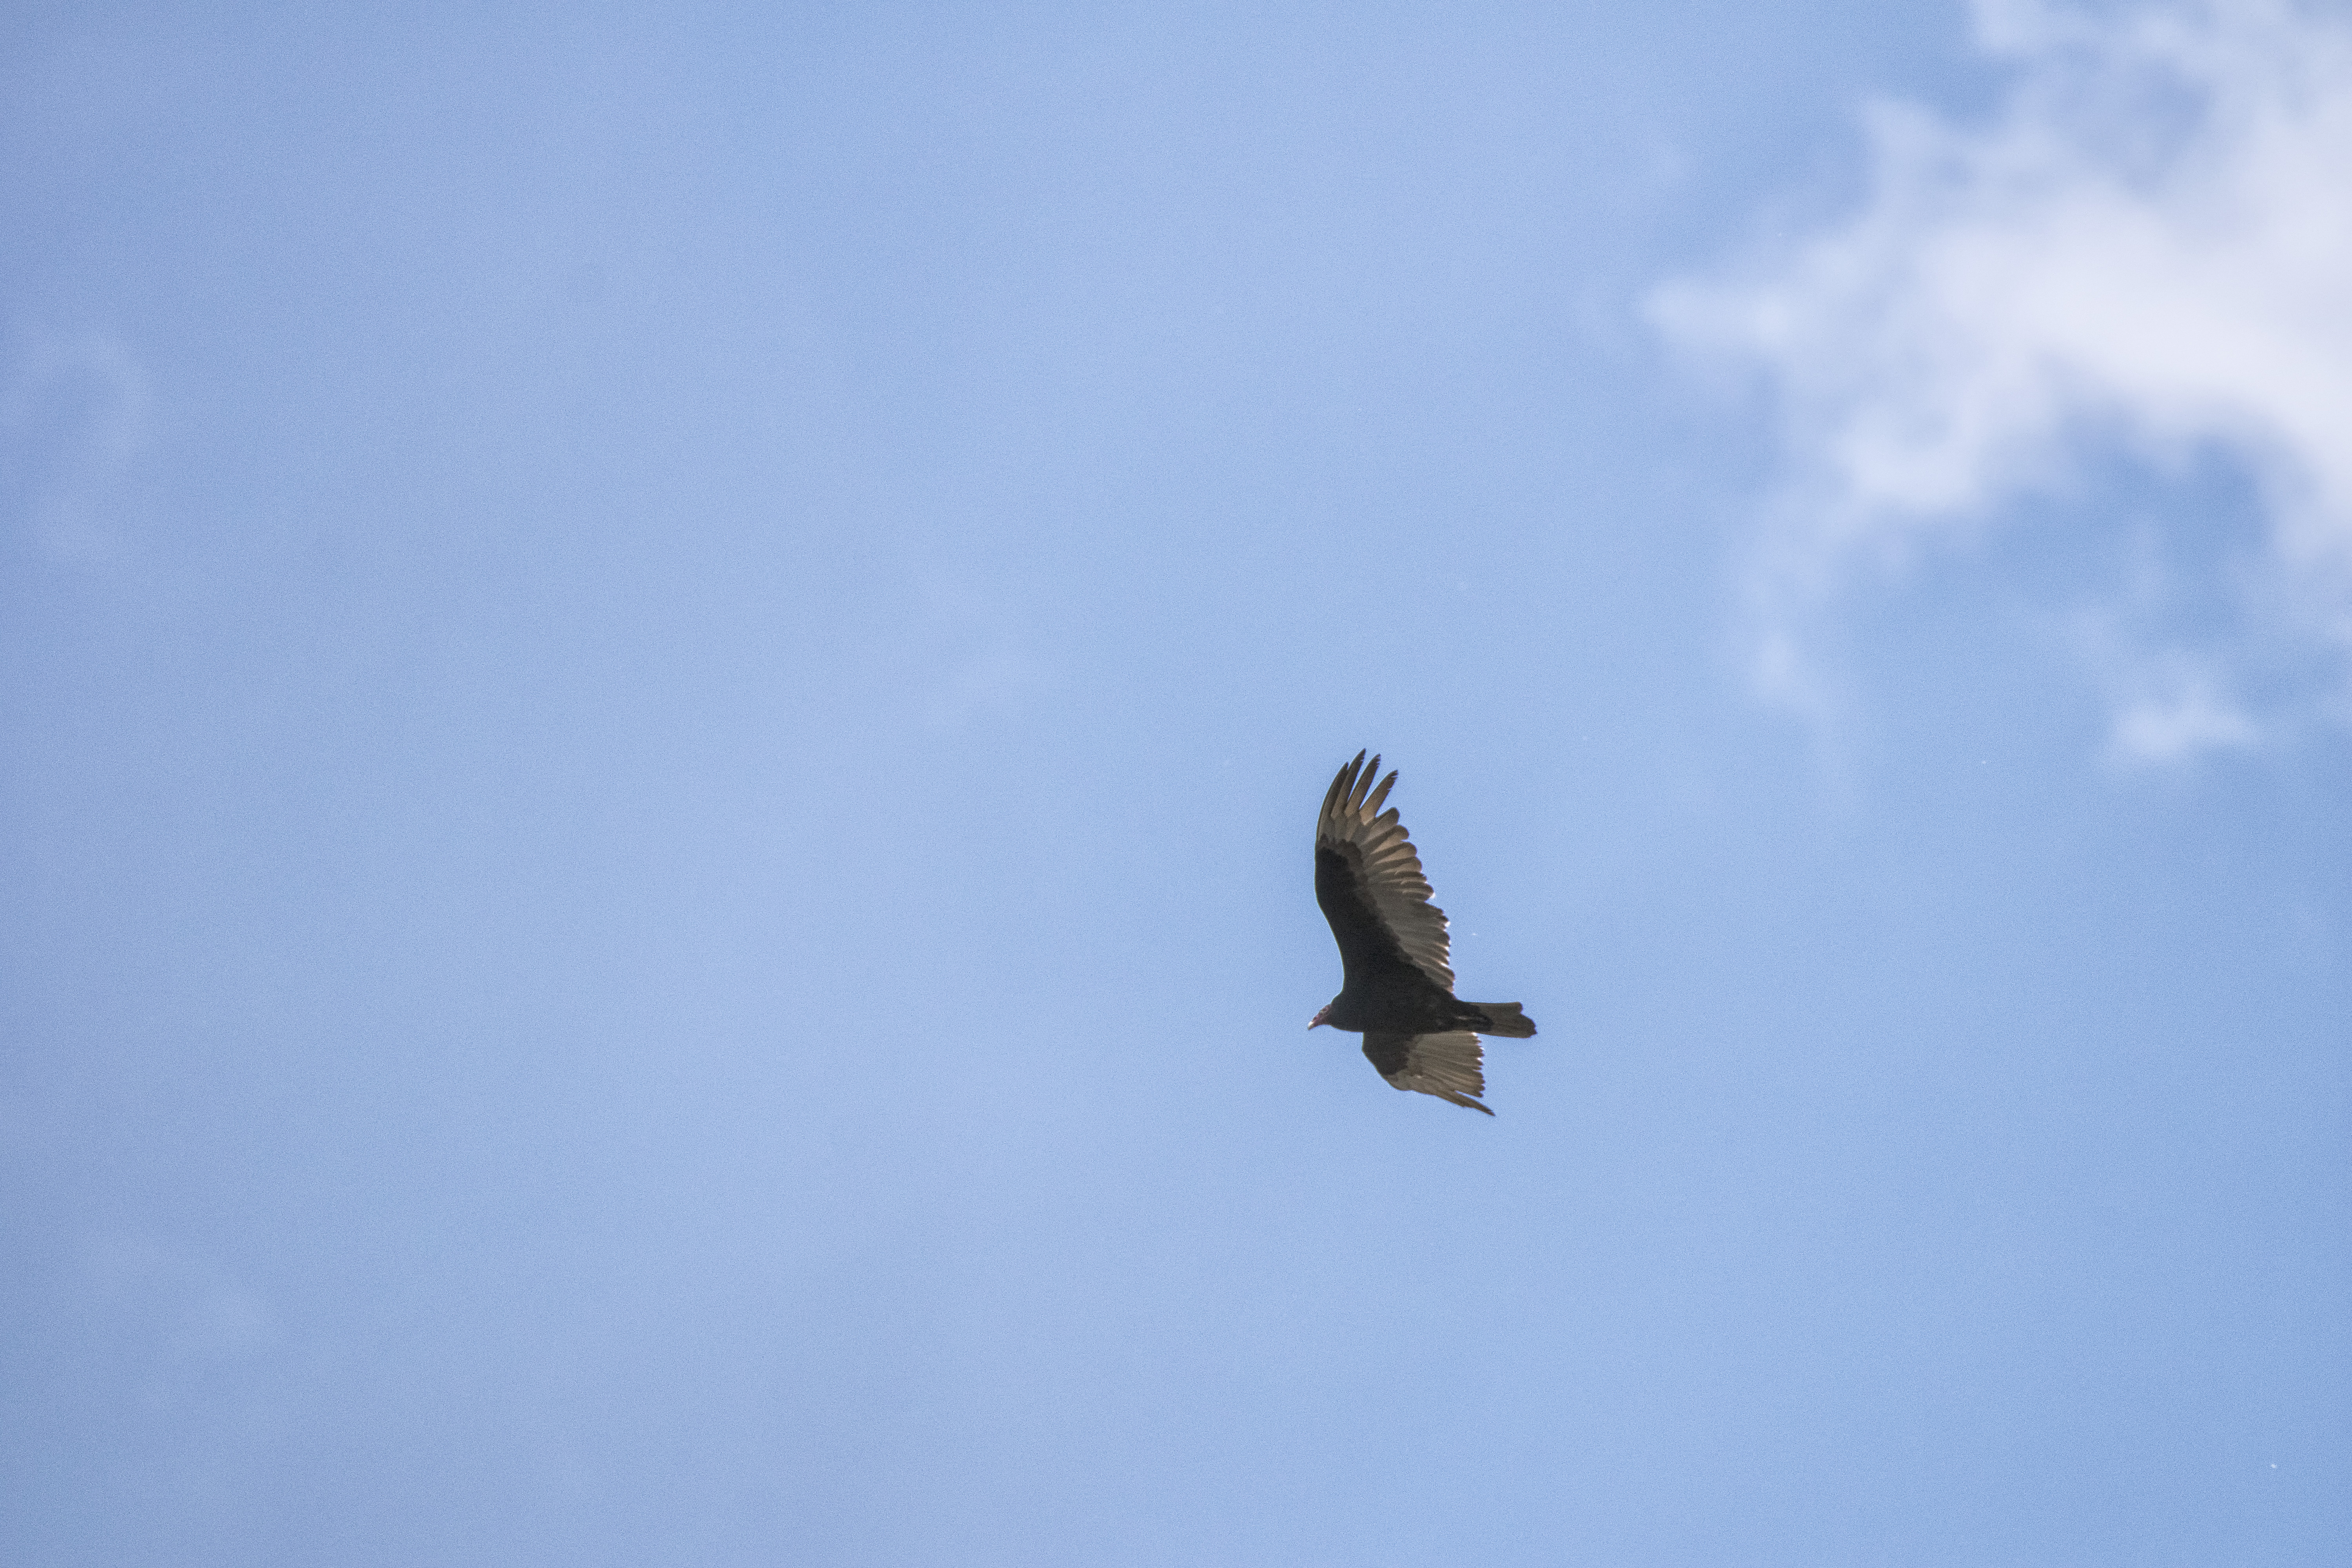
bird, wing, sky, flight, eagle, hawk, fauna, bird of prey, bald eagle, canada, turkey, a, vertebrate, rouge, tte, quebec, vulture, buzzard, sherbrooke, oiseau, urubu, atmosphere of earth